Naval aviation

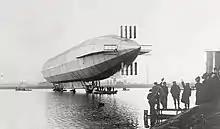
"Mayfly" was built in 1908 and was the first aircraft to be used in a naval capacity.

Early experiments on the use of kites for naval reconnaissance took place in 1903 at Woolwich Common for the Admiralty. Samuel Franklin Cody demonstrated the capabilities of his 8-foot-long black kite and it was proposed for use as either a mechanism to hold up wires for wireless communications or as a manned reconnaissance device that would give the viewer the advantage of considerable height.